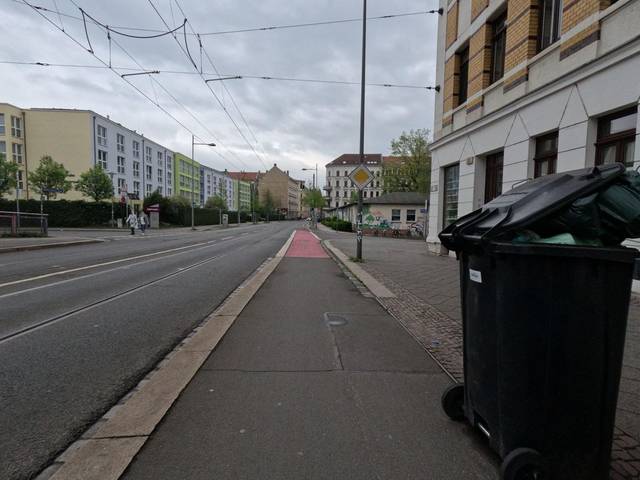
Region: Germany
Coordinates: 51.348, 12.406